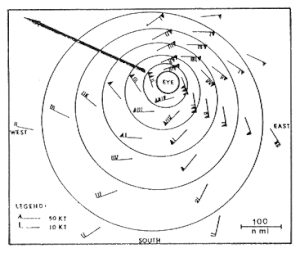
La Prévision des cyclones tropicaux est la science permettant de prévoir le développement des systèmes tropicaux et de leur déplacement. Un cyclone tropical est une puissante dépression météorologique qui se forme dans les régions tropicales et dont le moteur est la convection atmosphérique plutôt que la rencontre de différentes masses d'air comme dans les latitudes plus élevées. La formation de ces systèmes dépend donc de règles différentes, la cyclogénèse tropicale, qui ont été trouvées depuis le XIXᵉ siècle. Les chercheurs en météorologie tropicale et les météorologues prévisionnistes ont développé au cours des années des techniques diagnostiques et des modèles numériques afin de prévoir le comportement de ces systèmes. La motivation principale de cette prévision est de minimiser les impacts sur la population se trouvant dans la trajectoire de ces systèmes qui produisent des vents violents, des pluies torrentielles, des ondes de tempêtes inondant les côtes et occasionnellement des tornades.